Pike Place Market

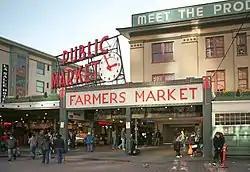

Pike Place Market is a public market in Seattle, Washington, United States. It opened on August 17, 1907, and is one of the older continuously operated public farmers' markets in the United States. Overlooking the Elliott Bay waterfront on Puget Sound, it serves as a place of business for many small farmers, craftspeople and merchants. It is named for its central street, Pike Place, which runs northwest from Pike Street to Virginia Street on the western edge of Downtown Seattle. Pike Place Market is Seattle's most popular tourist destination, with more than 20 million annual visitors.